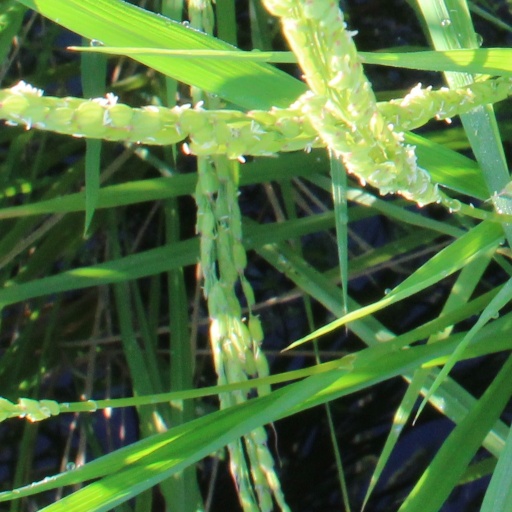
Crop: rice